Dromaeosauridae

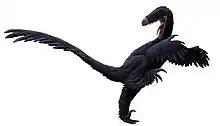
"Luanchuanraptor", a dromaeosaurid of uncertain placement

At least two schools of researchers have proposed that dromaeosaurids may actually be descended from flying ancestors. Hypotheses involving a flying ancestor for dromaeosaurids are sometimes called "Birds Came First" (BCF). George Olshevsky is usually credited as the first author of BCF. In his own work, Gregory S. Paul pointed out numerous features of the dromaeosaurid skeleton that he interpreted as evidence that the entire group had evolved from flying, dinosaurian ancestors, perhaps an animal like "Archaeopteryx". In that case, the larger dromaeosaurids were secondarily flightless, like the modern ostrich. In 1988, Paul suggested that dromaeosaurids may actually be more closely related to modern birds than to "Archaeopteryx". By 2002, however, Paul placed dromaeosaurids and "Archaeopteryx" as the closest relatives to one another.